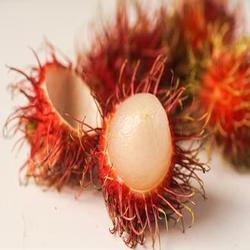
Label: Rambutan